Roman lead pipe inscription

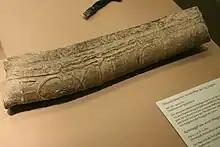
Lead pipe stamp of the Legio XIV Gemina

Brekle lists the following reasons for the employment of stamps and against that of movable type: for printing on lead sheets the way the Romans created them, it would be much more practical to use single stamp blocks than sets of individual letters, since the latter would be unstable and would have required a clamp or some similar mechanism to maintain the necessary cohesion. Neither impressions of such clamps nor of the fine lines between the individual letters typical for the use of movable type are discernible in the inscriptions. By contrast, the outer rim of one examined stamp block left a raised rectangular edge running around the inscription text, thus providing positive evidence for the use of such a printing device.